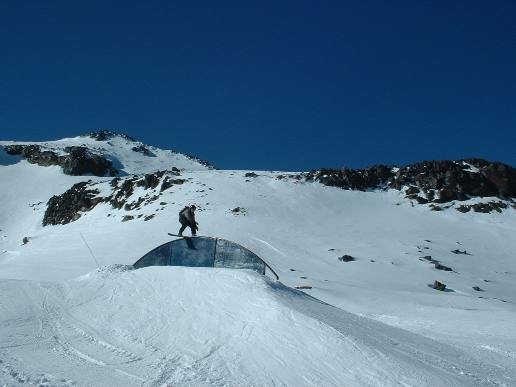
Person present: No